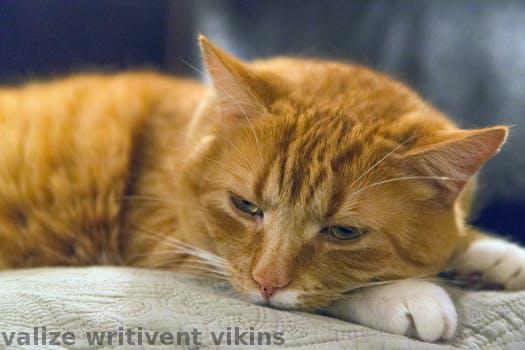
Label: Watermark